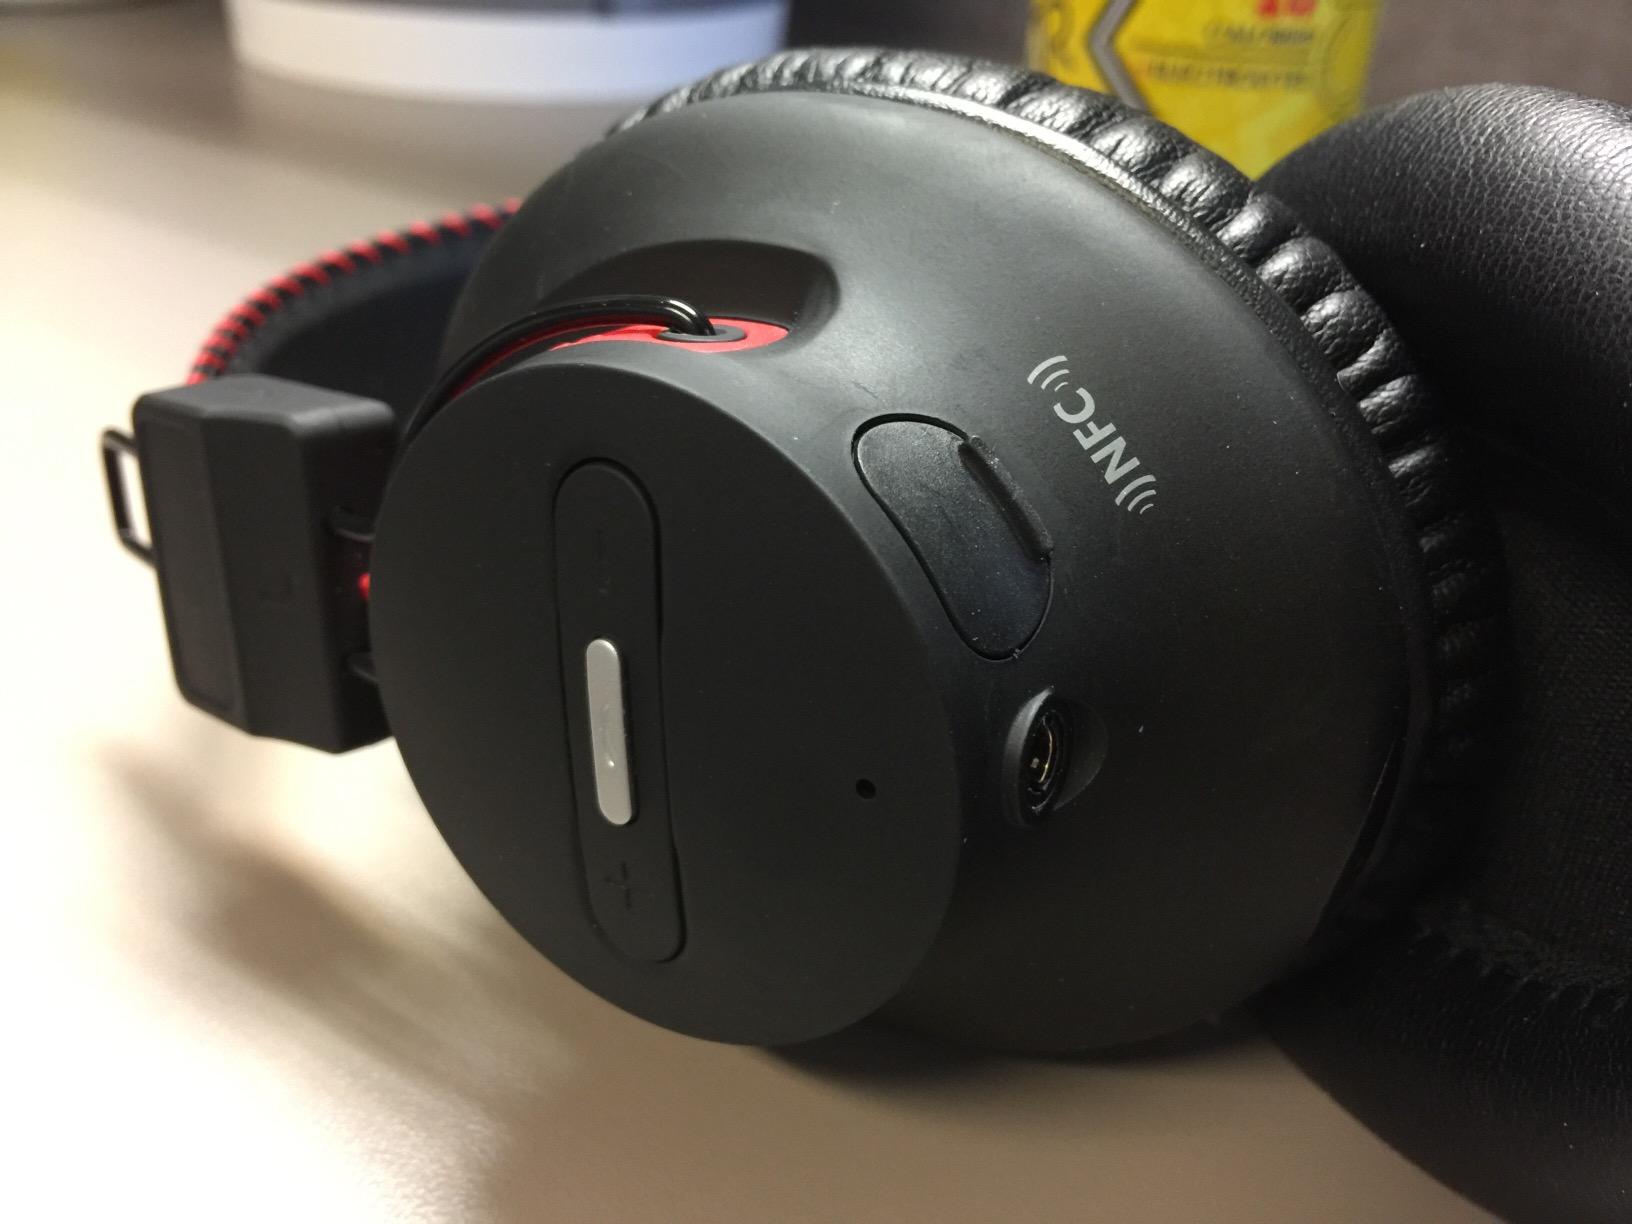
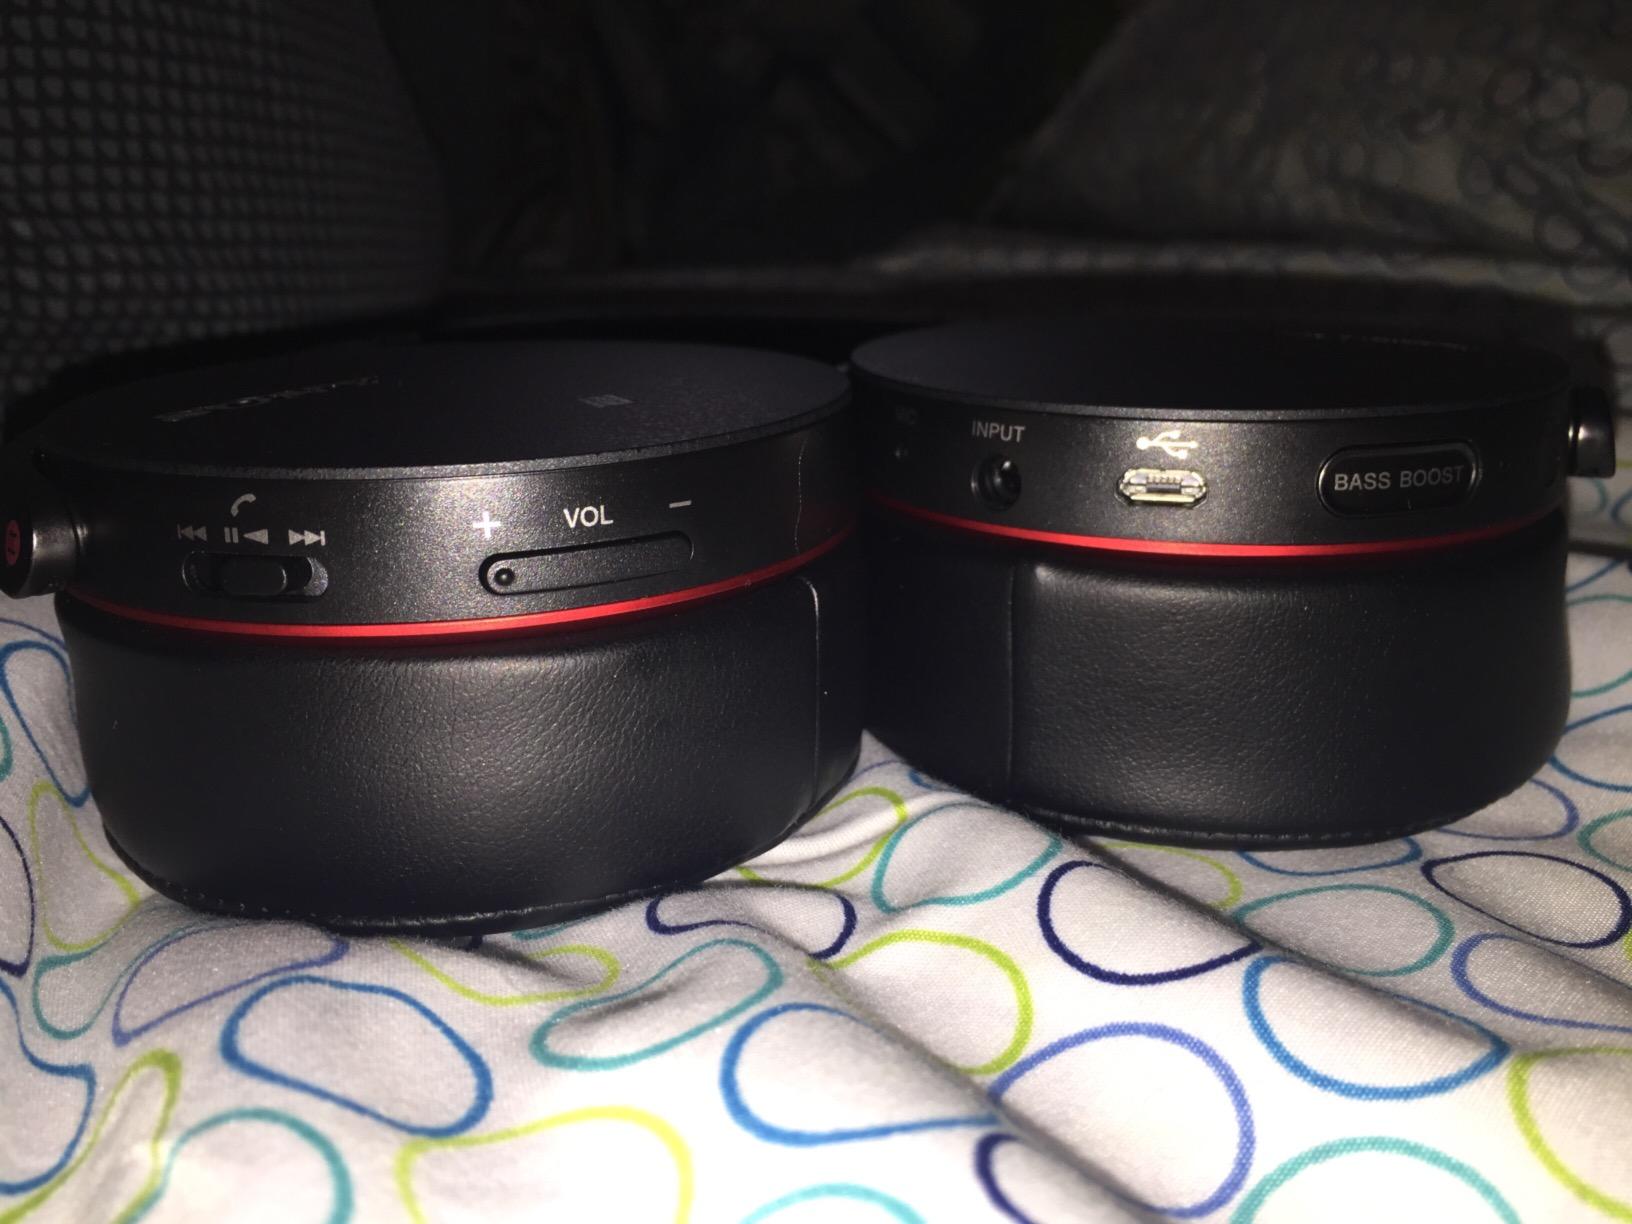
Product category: headphones
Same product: no